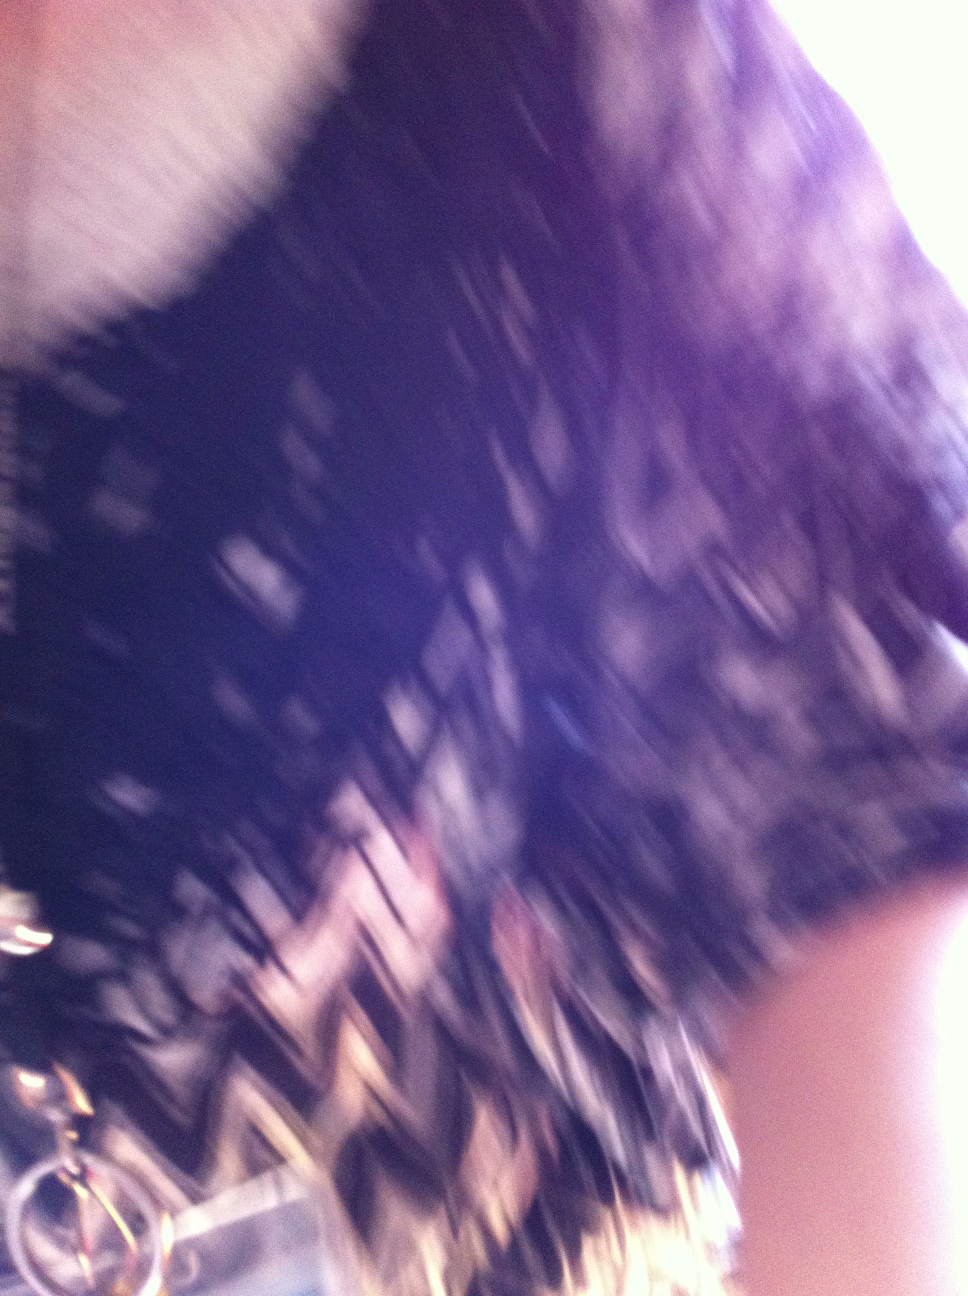Question: Do I match?
Answer: unanswerable